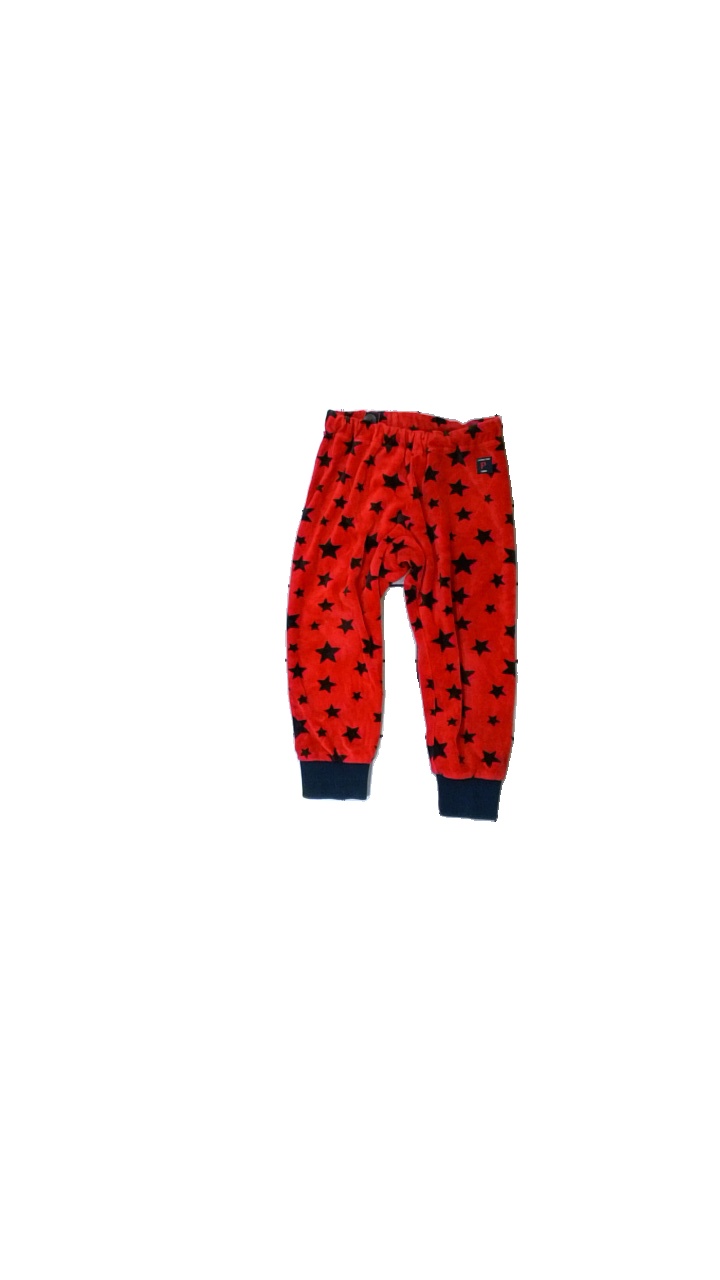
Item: Trousers (Children)
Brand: Polarn Och Pyret
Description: Red trousers with black star pattern from Polarn och Pyret, size 98. Poor condition.
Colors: Red, Black
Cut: Regular
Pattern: Other
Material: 100% cott
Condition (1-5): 2
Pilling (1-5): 5
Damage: Big stain
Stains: Major
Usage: Recycle
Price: <50